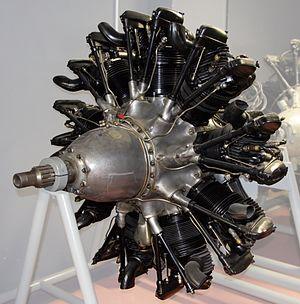
Le Gnome et Rhône 5K Titan est un moteur aéronautique à pistons refroidi par air, à 5 cylindres en étoile, développé à partir de versions françaises des Bristol Jupiter et Bristol Titan. Le 5K Titan et ses dérivés 7K Titan Major et 9K Mistral à 7 et 9 cylindres furent les moteurs principaux de la firme française Gnome et Rhône au début des années 1930. Ayant équipé nombre d'avions français et étrangers, largement produits sous licence, leur technologie allait servir au plus ambitieux Gnome et Rhône 14K Mistral Major.